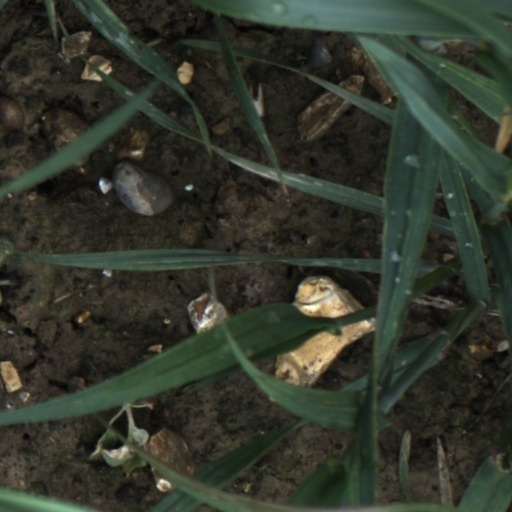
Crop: wheat